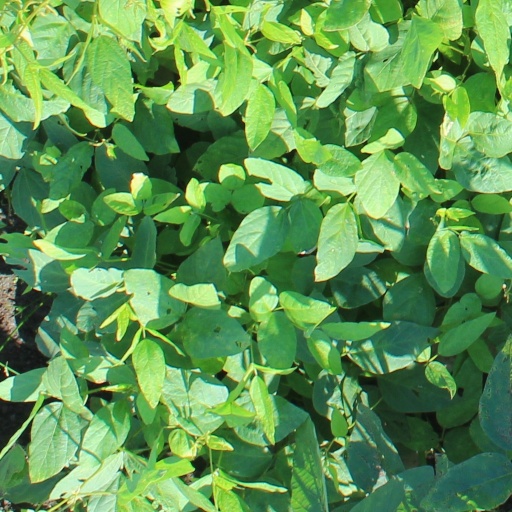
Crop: soybean